Battle of the Bismarck Sea

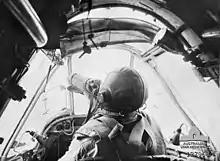
Pilot in a small cockpit. He is wearing a parachute and leather helmet. This is a still from movie footage shot by Damien Parer.

The destroyers carried 958 troops, while the transports took 5,954. All the ships were combat loaded to expedite unloading at Lae. The commander of the Japanese XVIII Army – Lieutenant General Hatazō Adachi – travelled on the destroyer , while that of the 51st Division – Lieutenant General Hidemitsu Nakano – was on board the destroyer . The escort commander – Rear Admiral Masatomi Kimura of the 3rd Destroyer Flotilla – flew his flag from the destroyer . The other five destroyers were , , , and . They escorted seven Army transports: (2,716 gross register tons), (950 tons), (5,493 tons), (6,494 tons), (3,793 tons), (2,883 tons) and (6,870 tons). Rounding out the force was the lone Navy transport (8,125 tons). All the ships carried troops, equipment and ammunition, except for the "Kembu Maru", which carried 1,000 drums of avgas and 650 drums of other fuel.